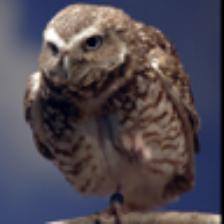
Label: NonHuman